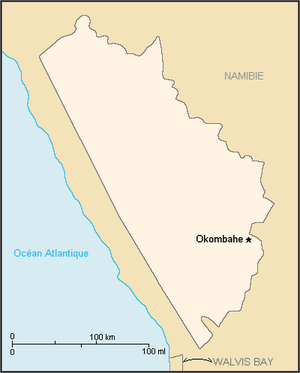
Si ce bandeau n'est plus pertinent, retirez-le. Cliquez pour voir d'autres modèles.